8 Fossgate

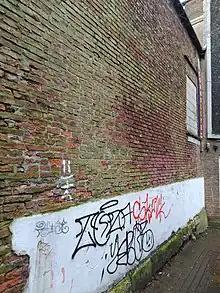
Rear of the building on Black Horse Passage, showing part of the friary wall

The front of the building is two bays wide, and its upper floors are jettied. The timber framing is visible, and is infilled with plaster. The ground floor has a late 19th century shopfront. Inside, one first floor room has late 17th century panelling and a blocked fireplace, and there is also a staircase of this date.